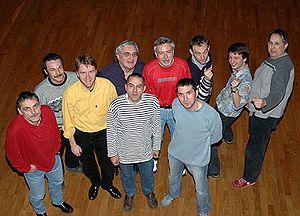
De gauche à droite, Jean-Louis, Stéphane, François, Italo, Didier, Dominique, Mikaël, Thierry, Pierre-Philippe et Daniel. Photo
Le Groupe sans gain est un groupe lorrain de musique folk.